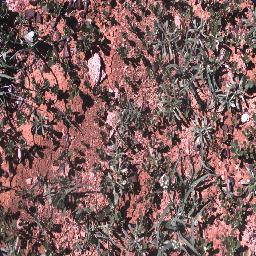
Label: negative